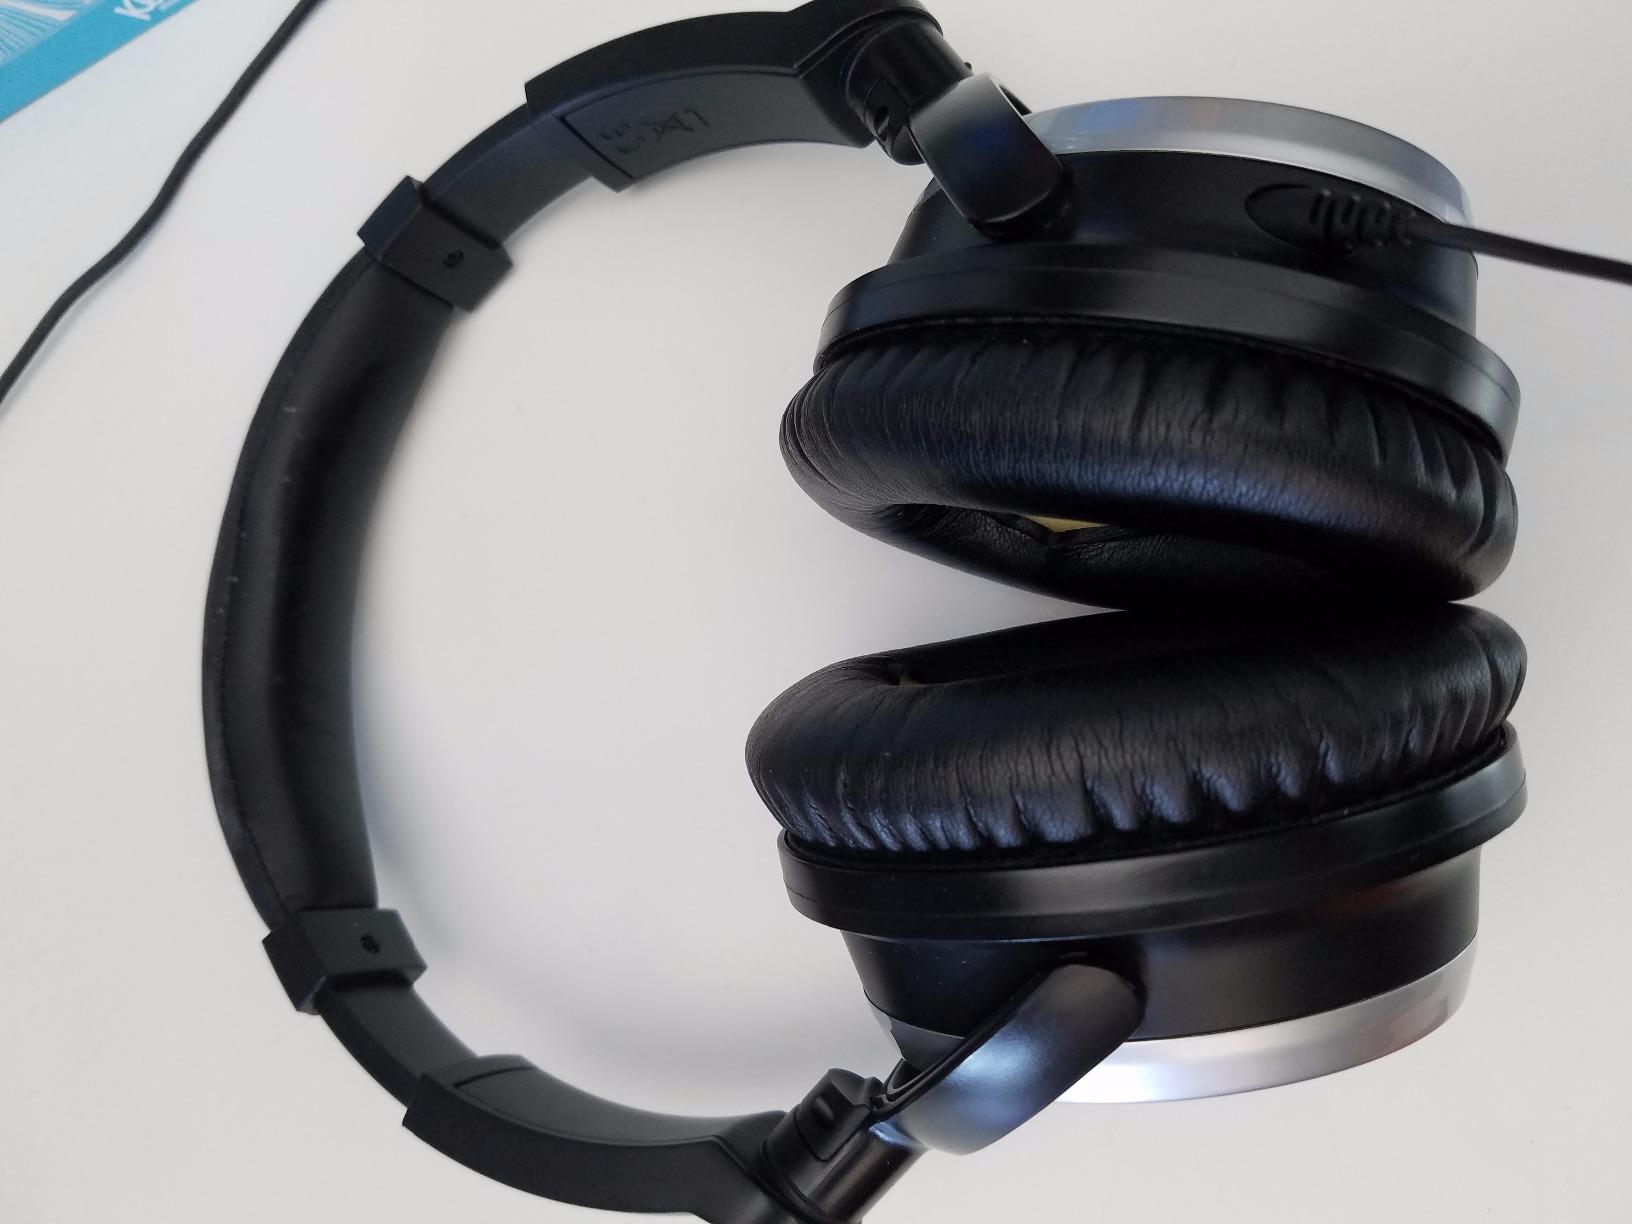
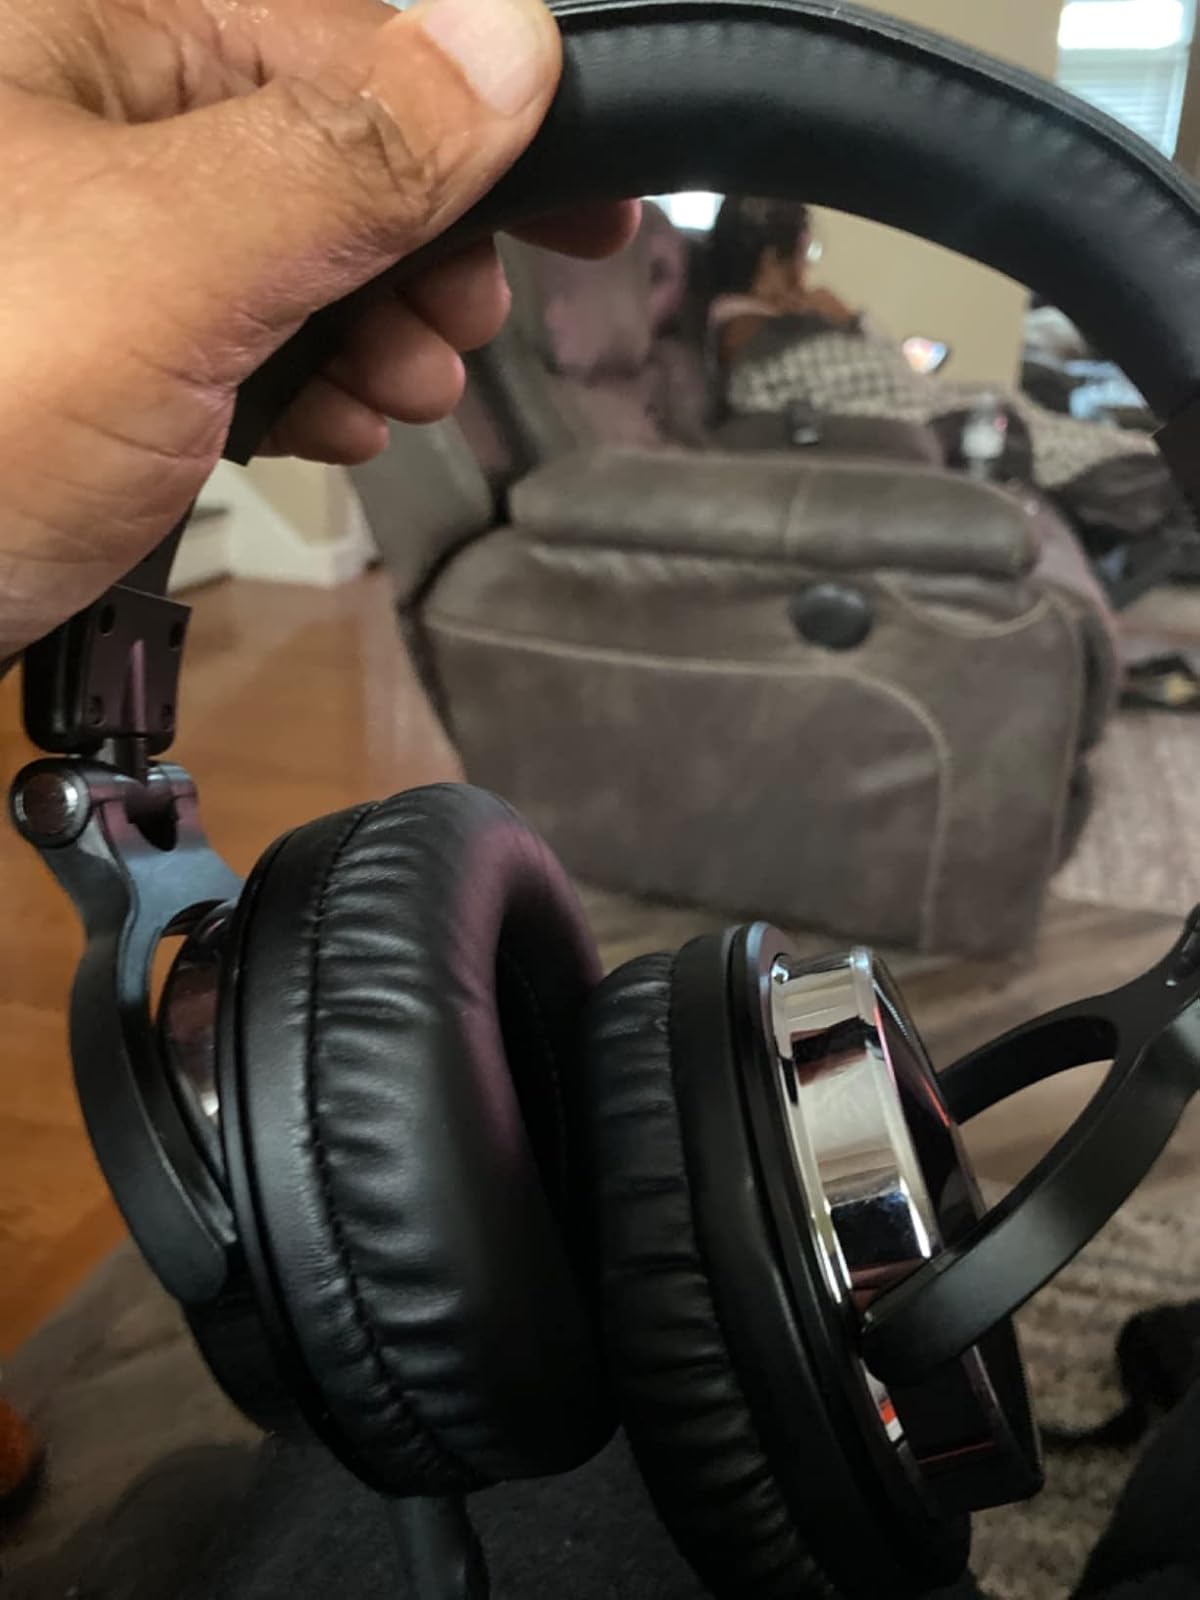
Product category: headphones
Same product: no